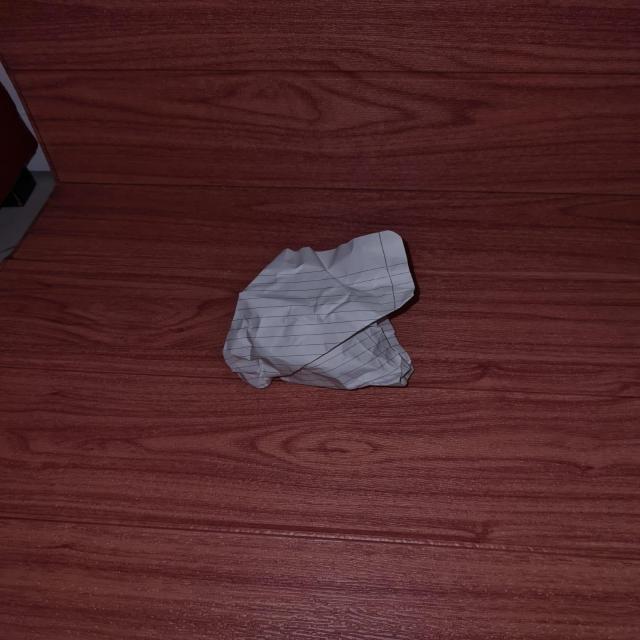
Label: tissues